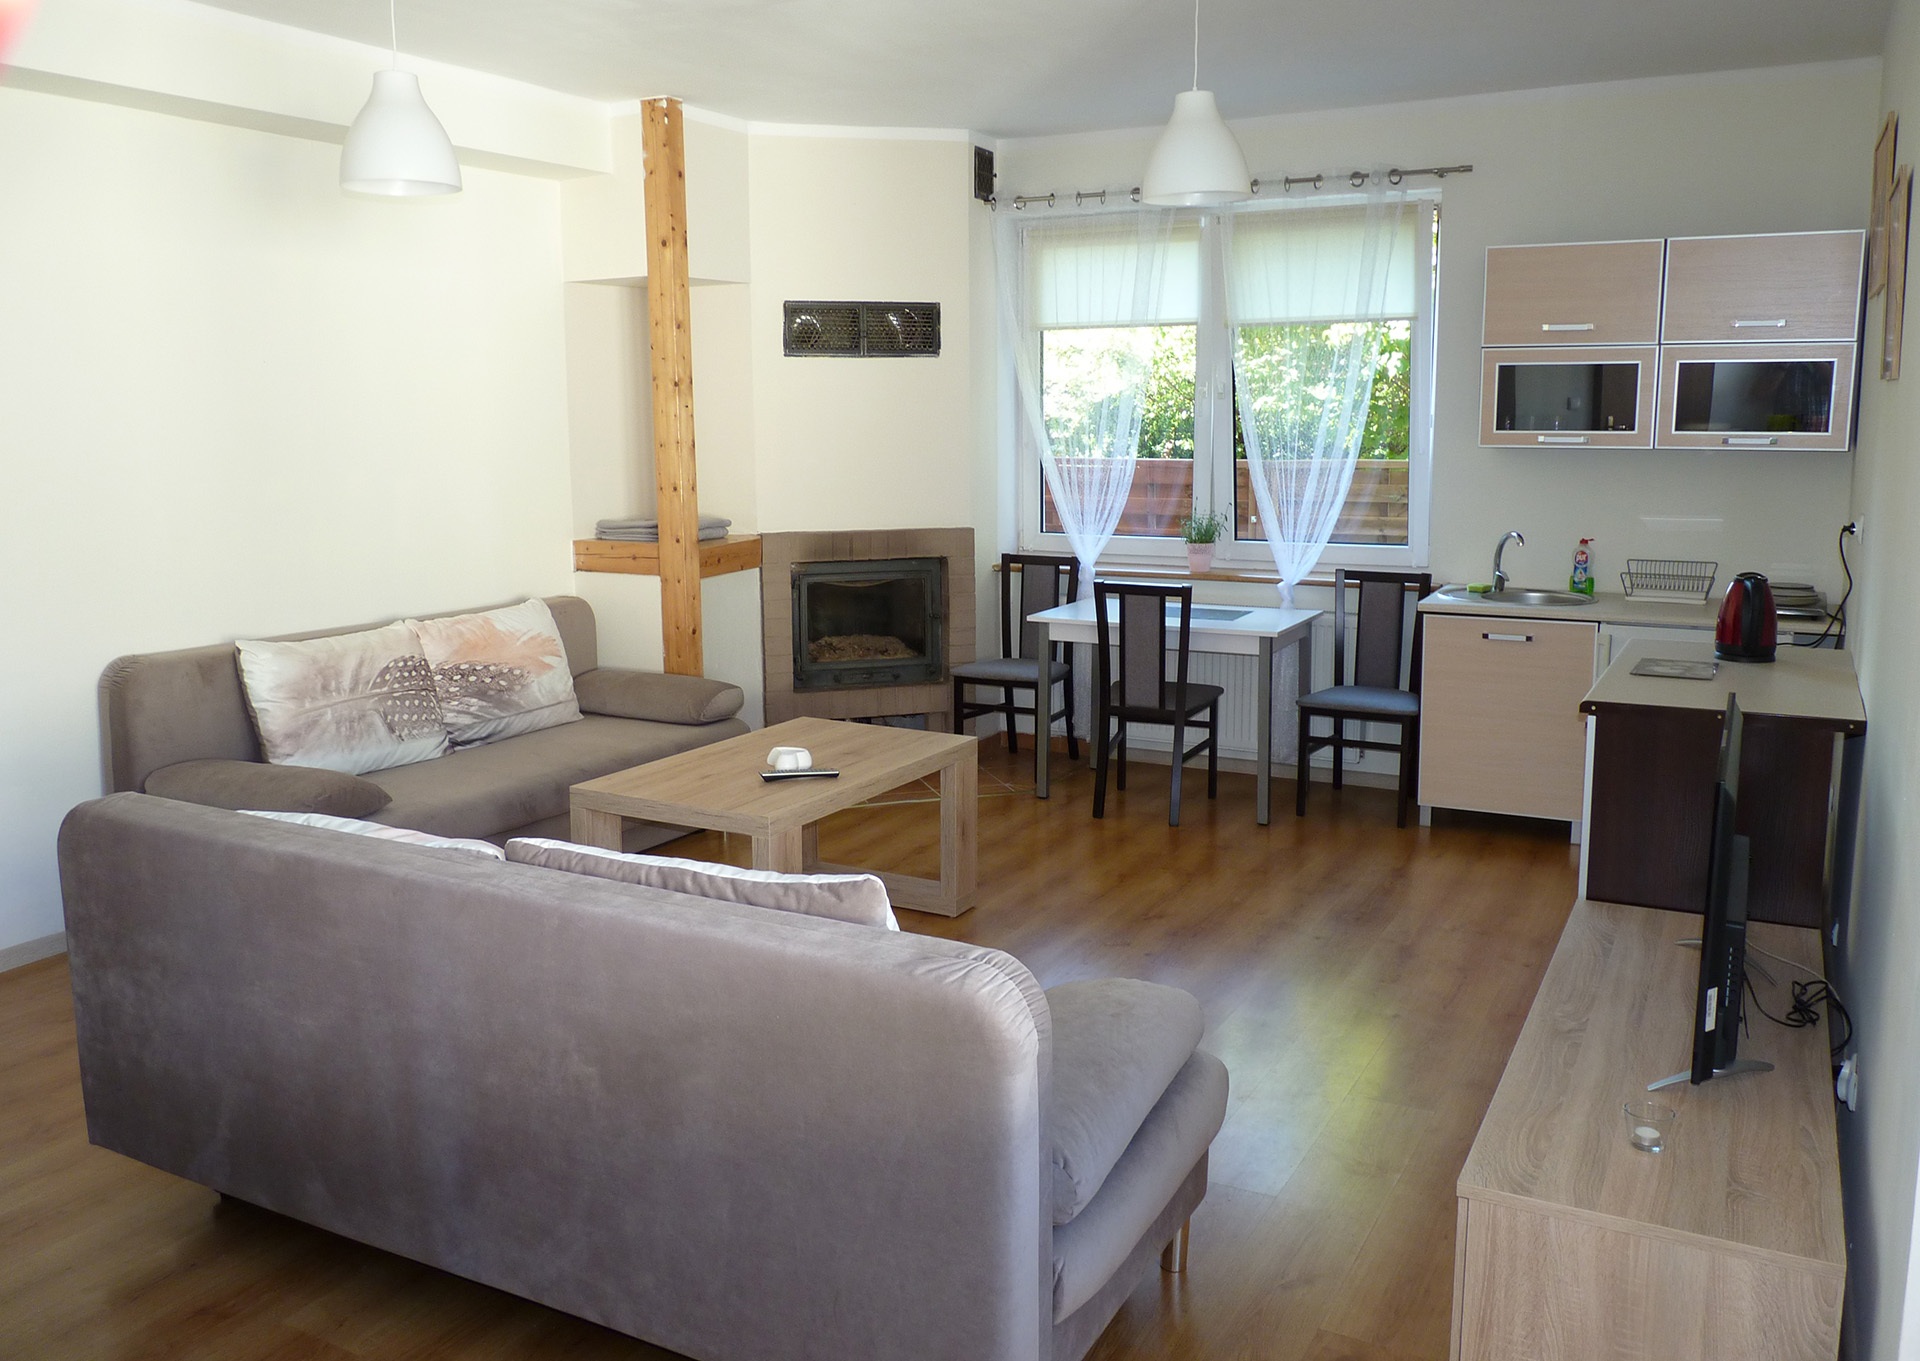
villa, floor, home, cottage, loft, holiday, property, living room, room, apartment, interior design, holidays, condominium, real estate